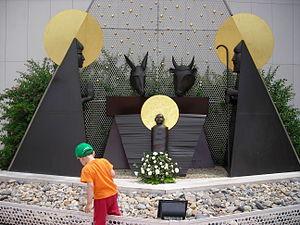
Le sanctuaire de Fátima, ou sanctuaire de Notre-Dame de Fátima, est un grand centre de pèlerinage marial catholique situé à Cova da Iria, dans la ville de Fátima, au Portugal. Ce sanctuaire regroupe un ensemble de bâtiments et de structures. Néanmoins, il est parfois résumé à la seule basilique de Notre-Dame-du-Rosaire de Fátima.